List of Newcastle United F.C. managers

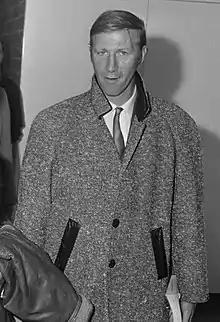
Jack Charlton (1935–2020), pictured here in 1969, managed the club from 1984 to 1985.

In the 1960s and up to the mid 1970s, Newcastle had a steady presence in Joe Harvey. Also a former player, having captained the club to FA Cup success the previous decade, the club were moderately successful under his tenureship. They were the Second Division champions in 1965, and won the Inter-Cities Fairs Cup Final in 1969, the last major silverware that the club has won. He also brought in Malcolm Macdonald, Tony Green, Terry McDermott, Geoff Nulty and Micky Burns, all of whom at some point, made notable contributions to the club. Harvey resigned in 1975 after a poor season, and was replaced by Gordon Lee, whose first season saw another mediocre league campaign, albeit with a run to the final of the League Cup. Lee walked out on the club halfway through his second season in charge, leading to inexperienced coach Richard Dinnis being the surprise choice to replace him. Despite initially promising form and a 5th-place finish that saw qualification for the UEFA Cup, Dinnis' spell as manager ended in disaster, and he was sacked early in the following season after the club's worst-ever start to a league campaign. The more experienced Bill McGarry took over, but was powerless to prevent relegation, and left in 1980 after the next two seasons saw promising starts fizzle out into mid-table finishes. Former manager Joe Harvey briefly return as interim manager before Arthur Cox, with whom Harvey had a close friendship, was named manager, and would hold that position for the next four years. Cox steered the club back into the top-flight in 1984, but a fall-out with chairman Stan Seymour Jr. (son of the former manager) saw Cox make the shock move of dropping down two divisions to take over at newly relegated Derby County.